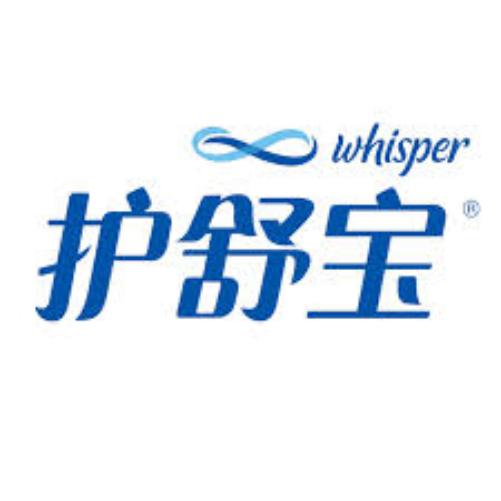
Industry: Necessities